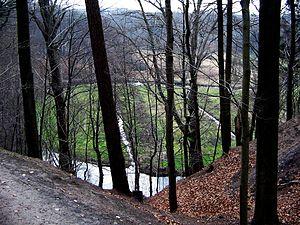
Vallée de la Boehme, près de Bad Fallingbostel, sud-ouest de la Lueneburger Heide (Lande de L.)
Le Böhme est un affluent d'une longueur de 71 km de la rivière Aller dans le Nord de l'Allemagne dans l'arrondissement de la Lande.